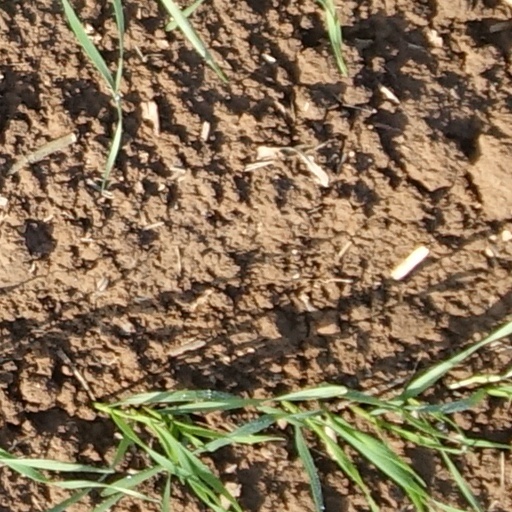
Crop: wheat